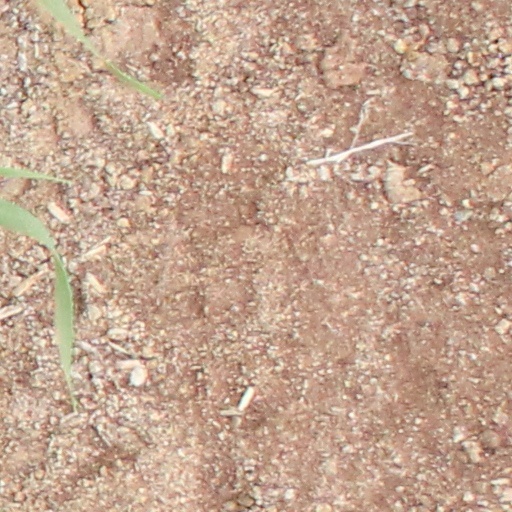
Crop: wheat